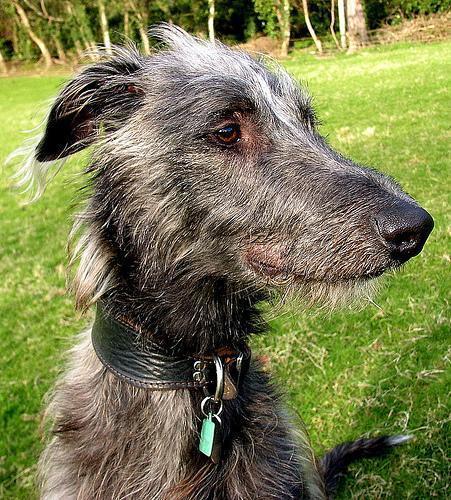
Scottish_deerhound